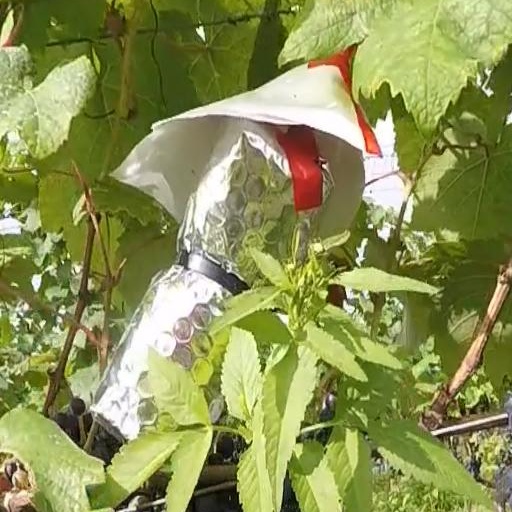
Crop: grape